Massachusetts Route 213

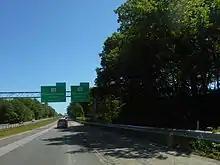
Route 213 approaching exit 3 in Methuen

Route 213 begins in the west as an offshoot of I-93 at its northernmost exit in Massachusetts, Exit 46 (old exit 48), just south of the New Hampshire state line. It begins by traveling to the east for less than before meeting Route 28 (Broadway) at Exit 2.